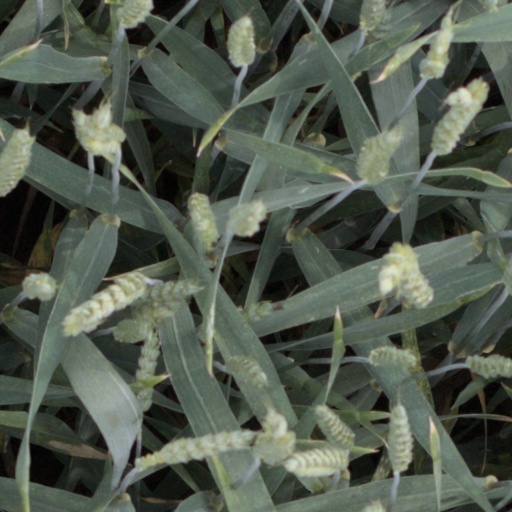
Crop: wheat